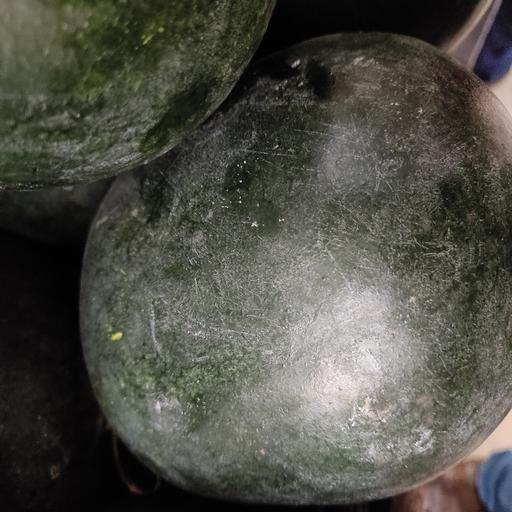
Crop type: Watermelon